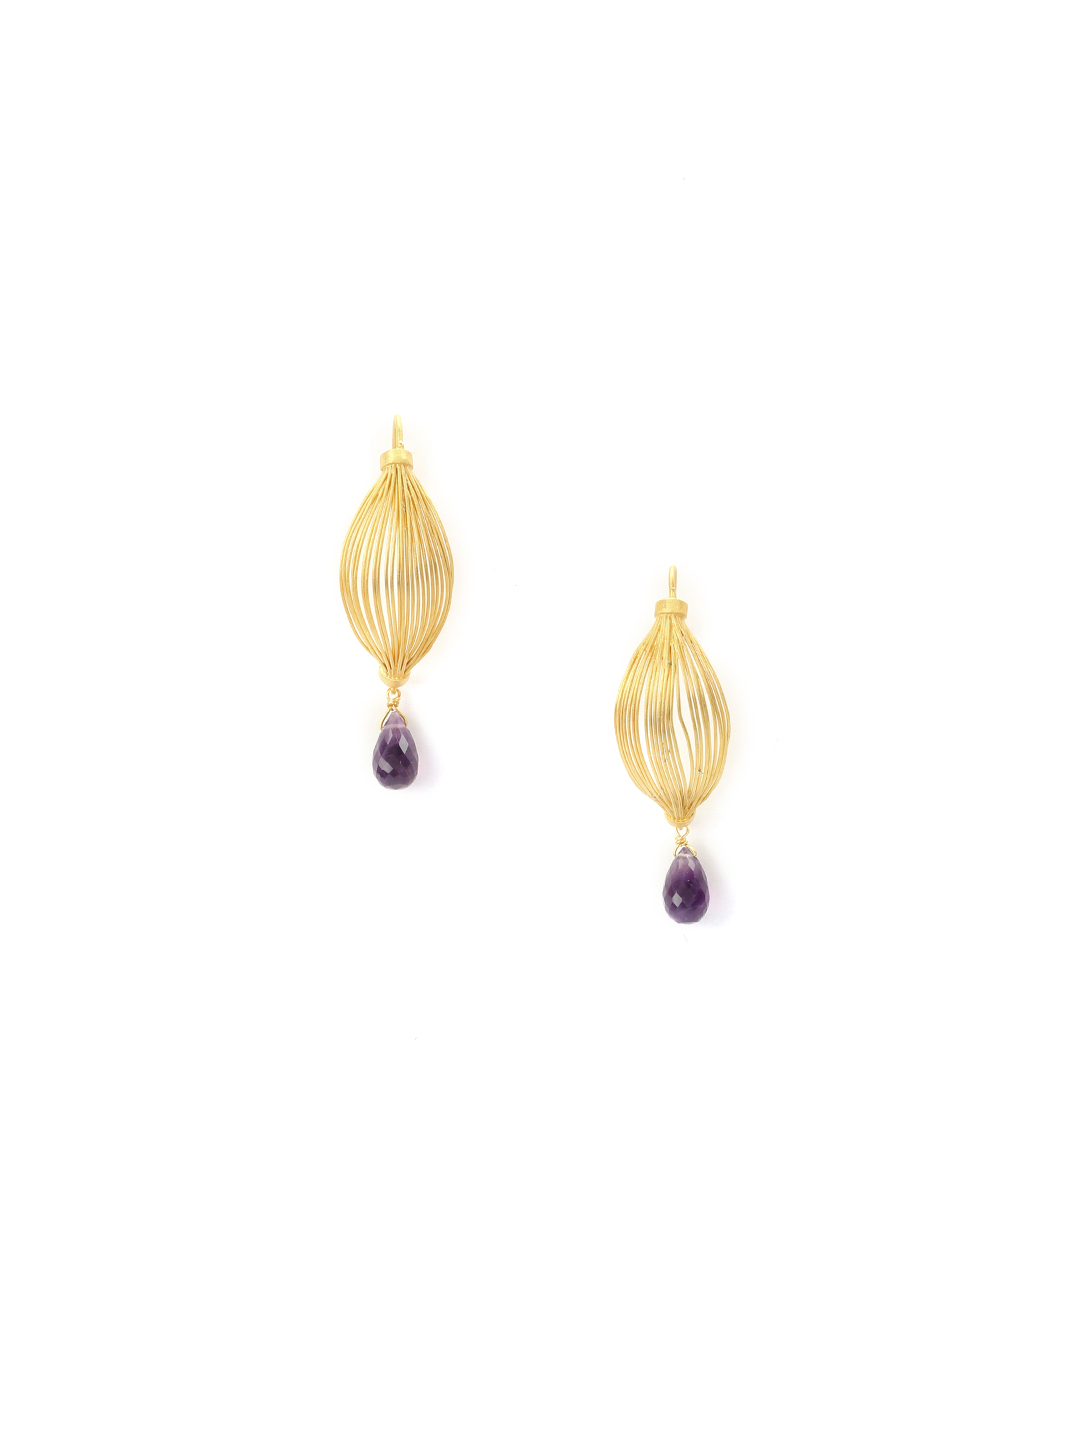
Rreverie Golden Earrings
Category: Accessories / Jewellery / Earrings
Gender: Women
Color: Gold
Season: Fall 2012
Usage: Casual